Empire of Brazil

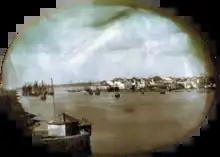
Photograph of various residential and commercial buildings along a waterfront

Following the hasty departure of Pedro I, Brazil was left with a five-year-old boy as head of state. With no precedent to follow, the Empire was faced with the prospect of a period of more than twelve years without a strong executive, as, under the constitution, Pedro II would not attain his majority and begin exercising authority as Emperor until 2 December 1843. A regency was elected to rule the country in the interim. Because the Regency held few of the powers exercised by an emperor and was completely subordinated to the General Assembly, it could not fill the vacuum at the apex of Brazil's government.